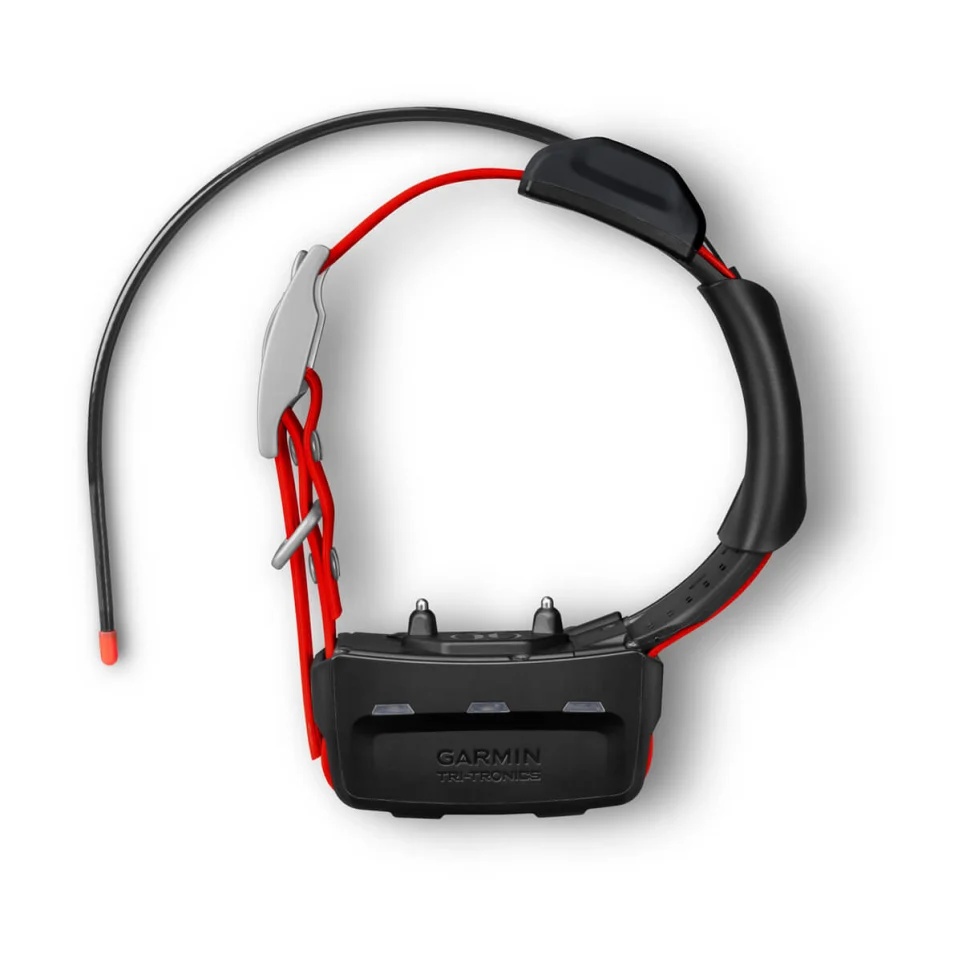
Garmin - 02755-80  TT 15X Dog Tracking and Training Collar -Additional Collar
Focus on the hunt, not your equipment, with the TT15X dog tracking and training device. Up to 80 hours of battery life! With a compatible tracking and training handheld, use sleep mode to remotely put your device to sleep and extend battery life even further. Compatible with all existing Alpha®, PRO 550 Plus and Astro® 430 handheld devices from Garmin. This high-sensitivity GPS and GLONASS receiver features 18 levels of continuous and momentary stimulation plus audible tone and vibration when used with your compatible tracking and training handheld. LED beacon lights, activated from your compatible handheld, help keep track of your dog in the field. Easily update your device via Garmin Express™ software, available for both Mac® and Windows® devices.
Brand: Garmin
Category: Sporting Goods > Outdoor Recreation > Hunting & Shooting > Hunting > Hunting Dog Equipment > Hunting Dog Collars